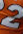
Number: 2